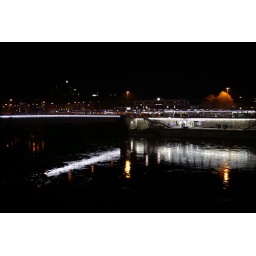
..last november evening in my hometown olten -this is the view over the aare river -towards the main station and the main bridge